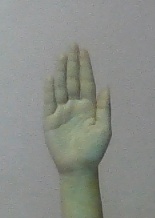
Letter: seen